Accra Metropolitan District

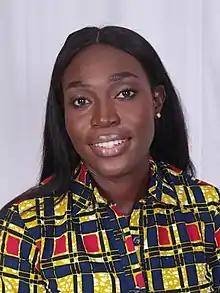
Member of Parliament, Okaikoi South Constituency

The Okaikoi South constituency falls within the Okaikoi South sub-metropolitan district and includes eight (8) electoral areas: The current member of parliament for the Okaikoi South constituency is Hon. Dakoa Newman of the New Patriotic Party.